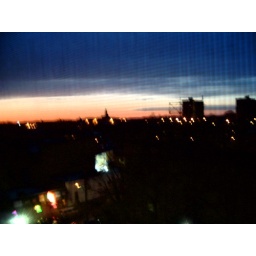
the view from my bedroom window in west philadelphia